6555th Aerospace Test Group

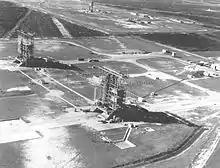
Cape Canaveral Launch Complex 17 showing Pads 17A and 17B – 1961

The Air Force's interest in artificial satellites—and hence, space operations—was sparked by discussions with the Navy shortly after the end of World War II. At Major General Curtis E. LeMay's request, the Douglas Aircraft Company's RAND group provided The Pentagon with a 321-page study in May 1946 on the feasibility of satellites for military reconnaissance, weather surveillance, communications and missile navigation.